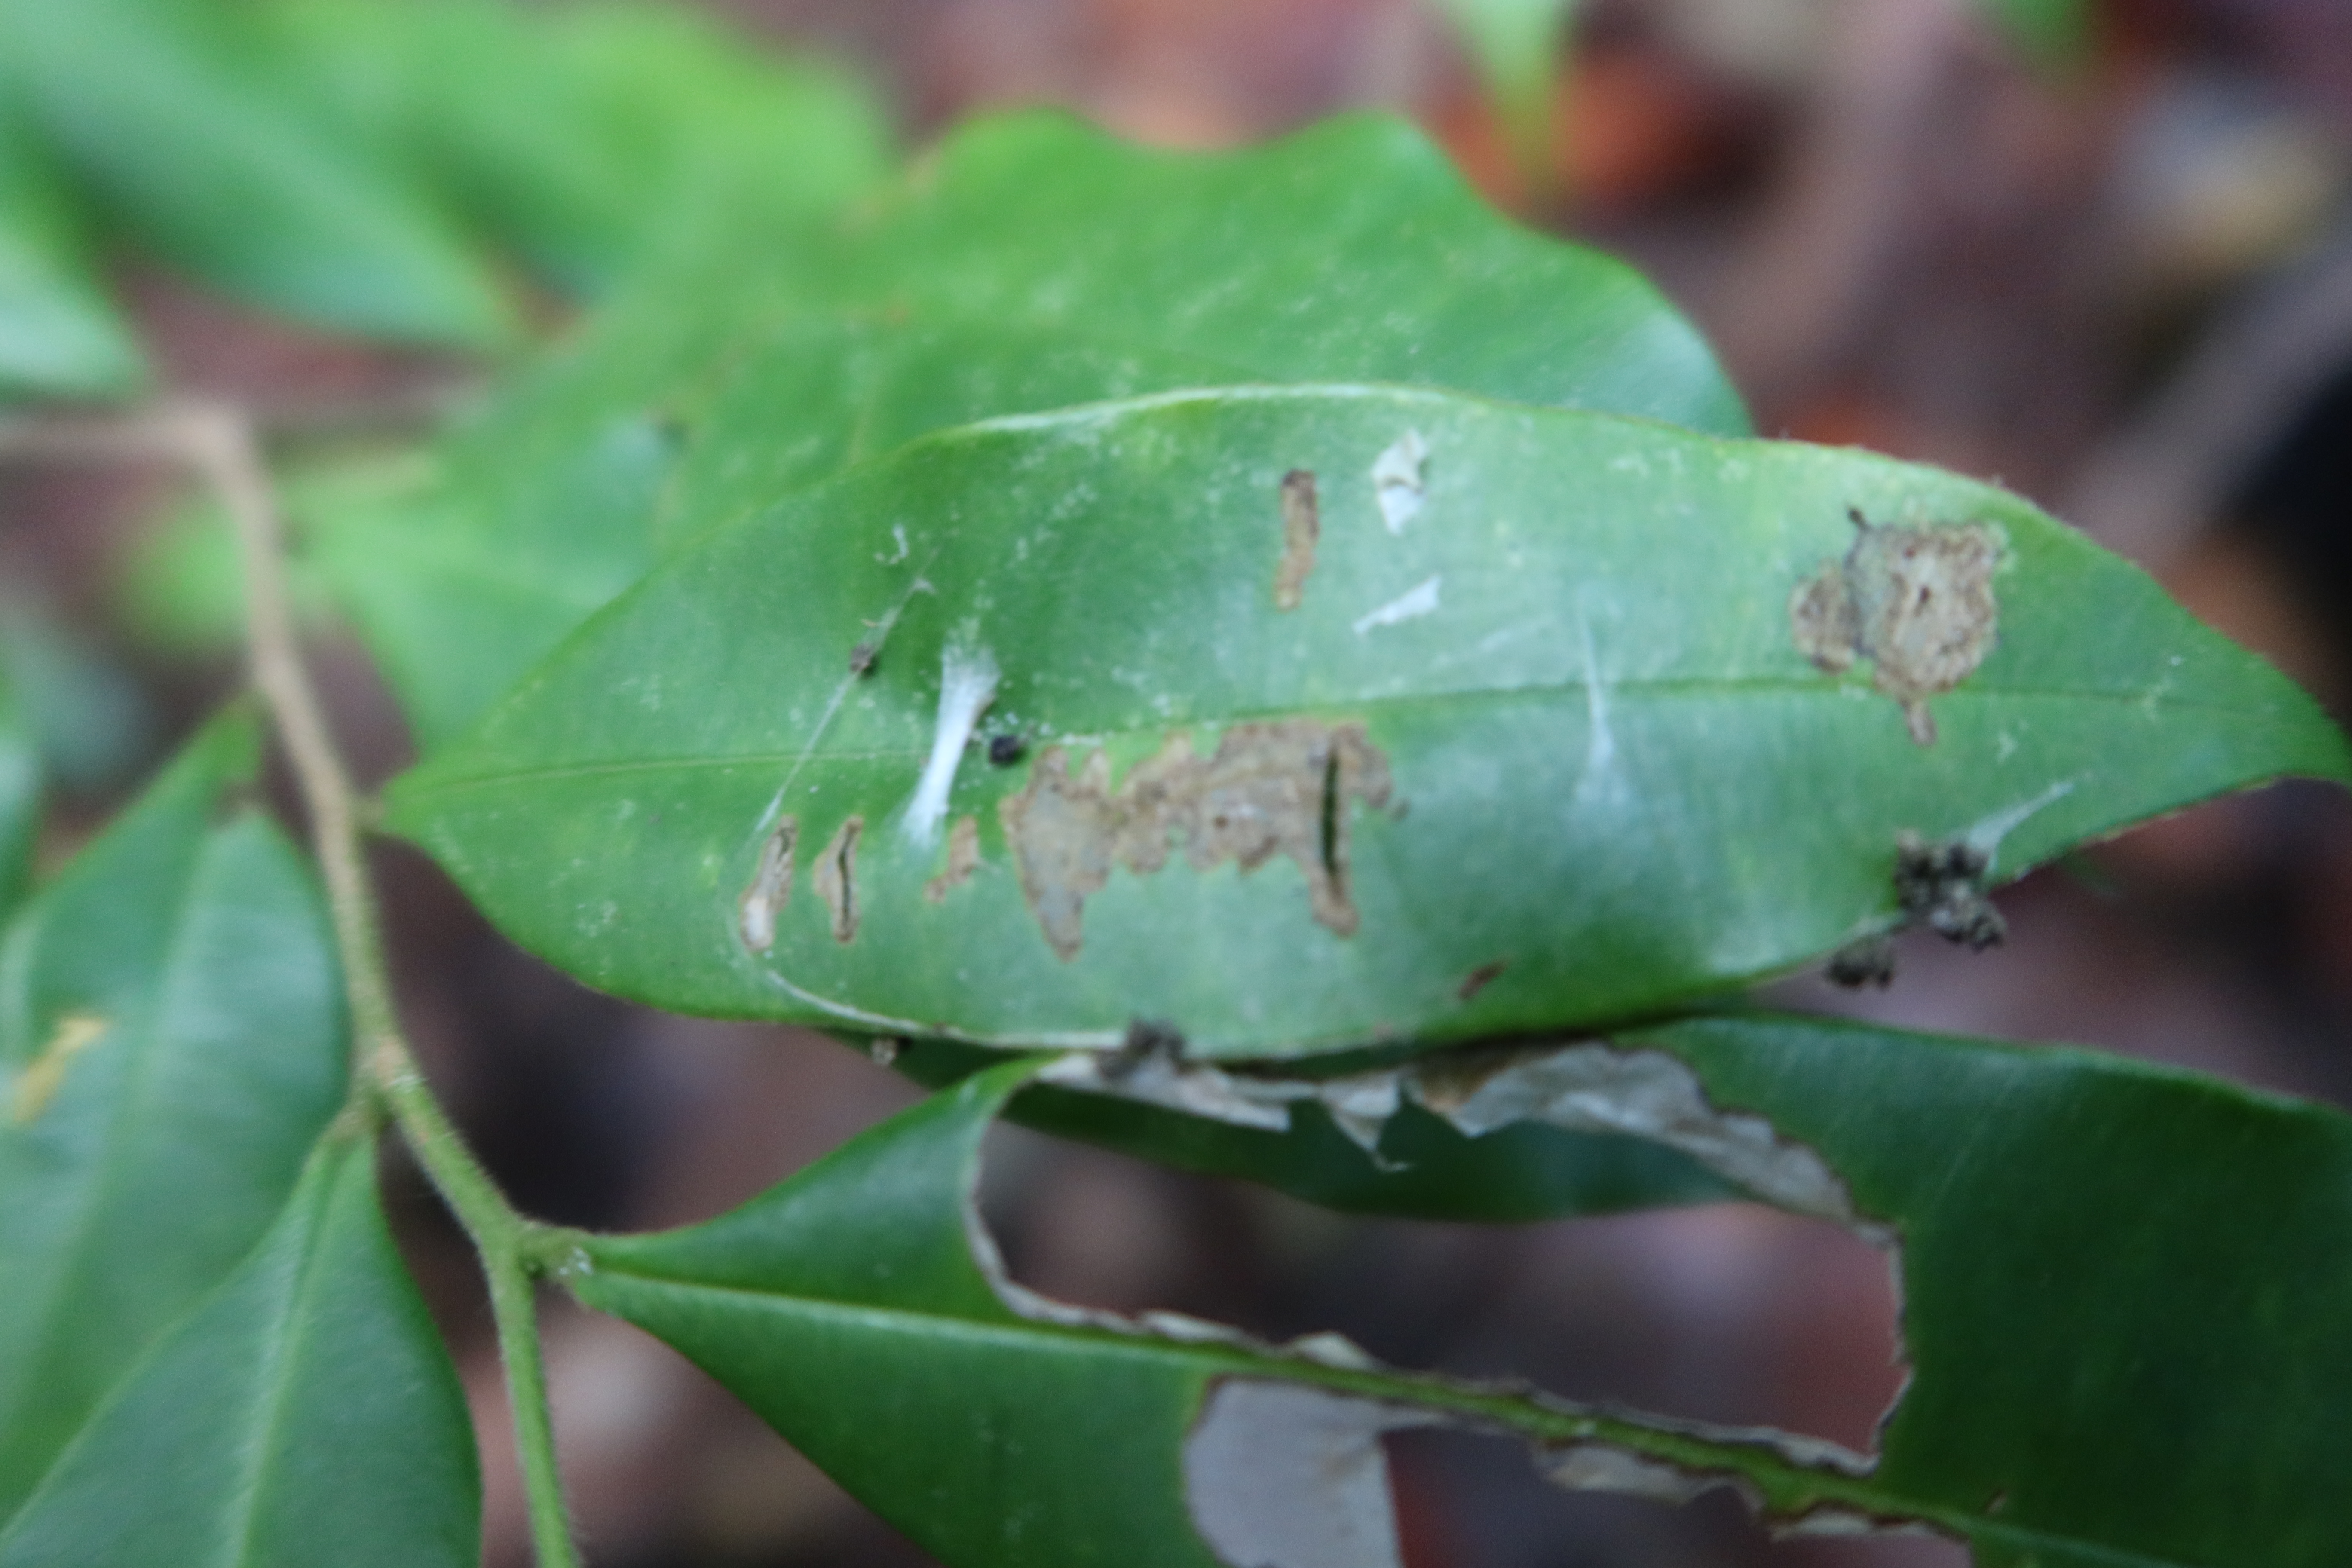
Label: Mealy bugs